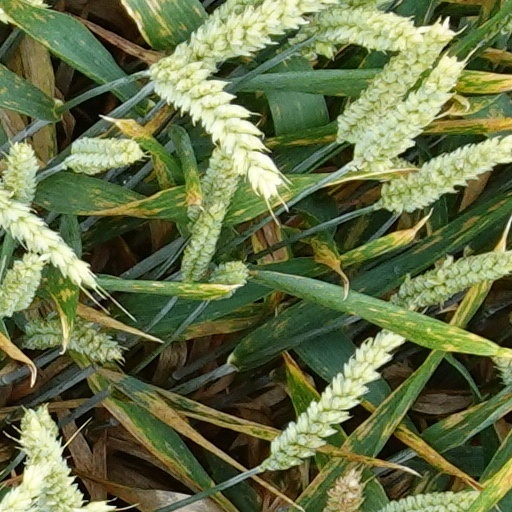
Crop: wheat